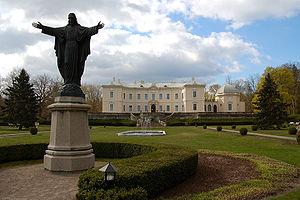
Le château Tyszkiewicz est un château néorenaissance situé à Palanga en Lituanie.